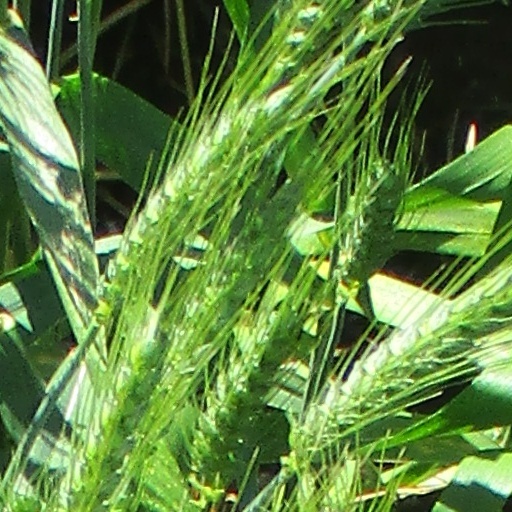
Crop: wheat